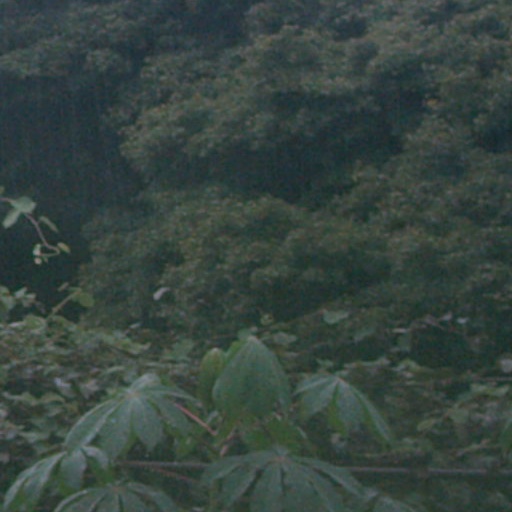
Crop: cassava